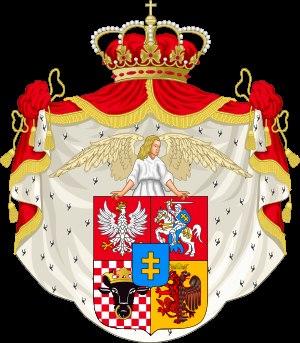
Ladislas III Jagellon, né à Cracovie en 1424, mort en 1444 à Varna, fils aîné de Ladislas II Jagellon et de sa quatrième épouse Sophie de Holszany, fille d'André Holszansky, fut roi de Pologne de 1434 à 1444 et roi de Hongrie de 1440 à 1444 sous le nom de Vladislas Iᵉʳ de Hongrie.